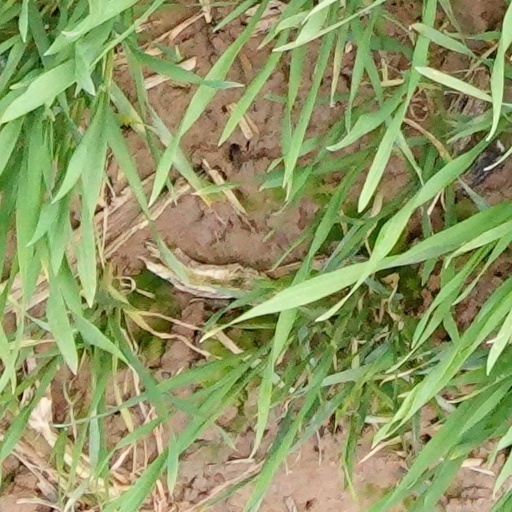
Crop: wheat